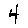
Label: 4